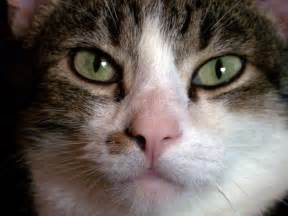
Label: gatto